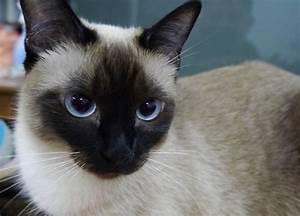
cat